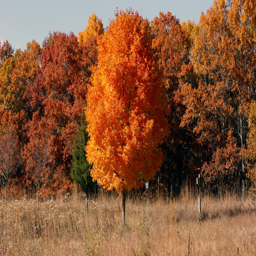
an orange tree standing out from the rest around it .